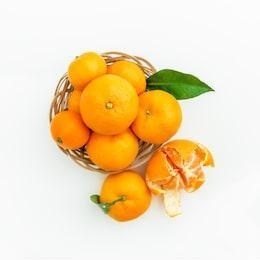
Label: mandarine